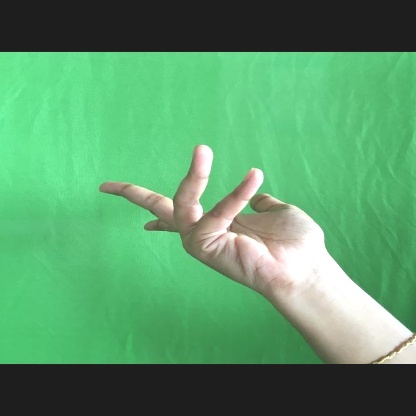
Mudra: Alapadmam